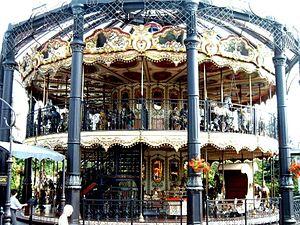
Phantasialand est un parc à thèmes situé à Brühl, 10 kilomètres de Cologne, en Allemagne. Phantasialand a ouvert le 30 avril 1967 par Gottlieb Löffelhardt et Richard Schmidt dans une ancienne mine de lignite à ciel ouvert.